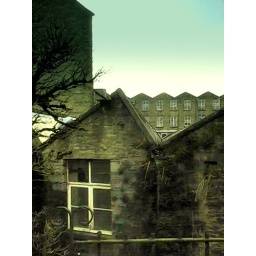
The river Irwell runs right up against this wall, out from under the bridge that owns the railings.